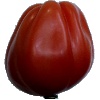
Label: Tomato Heart 1